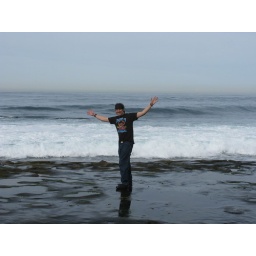
Me playing on the beach and jumping the rocks in La Jolla. January 15th 2010